Sicily

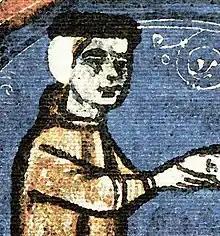
Giacomo da Lentini (detail of a 14th century miniature, National Central Library of Florence), a senior poet of the Sicilian School. Giacomo da Lentini is credited with the invention of the sonnet.

Sicily has several airports that serve numerous Italian and European destinations and some extra-European.